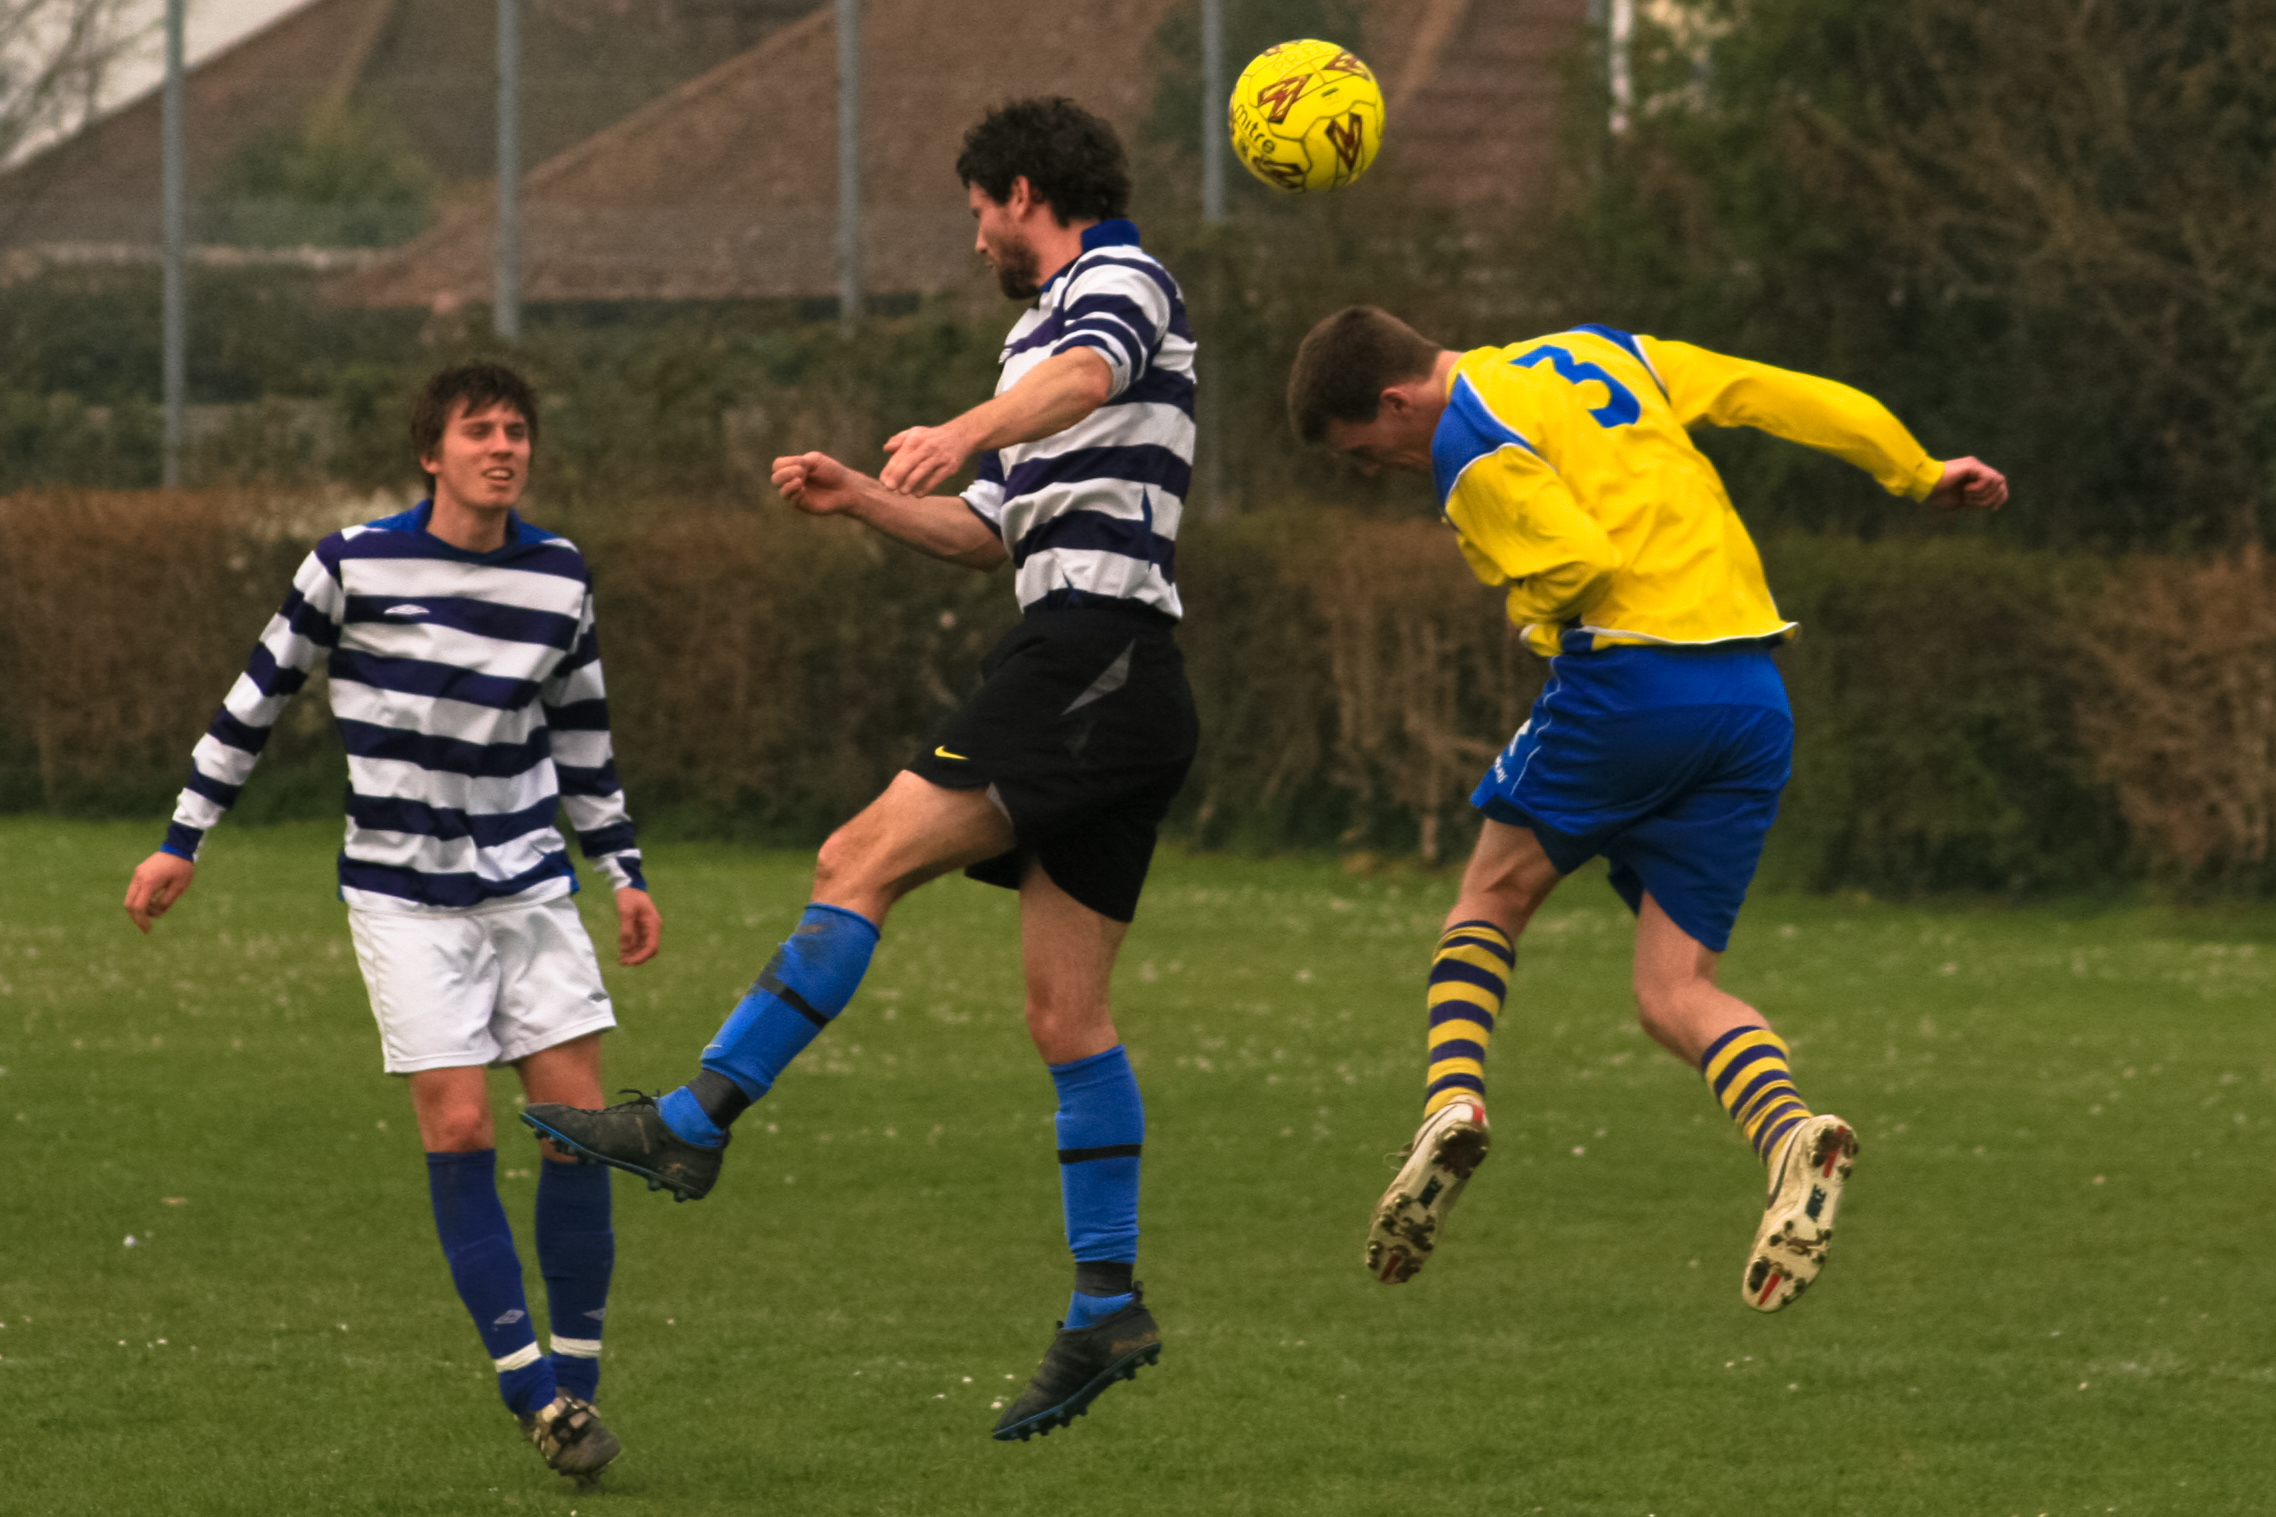
sport, game, soccer, player, team, sports, ball, match, tournament, footbal, tackle, football player, ball game, team sport, competition event, rugby football